S11 (classification)

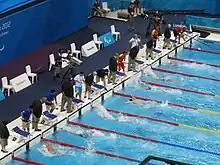
S11 race at the 2012 Paralympics: swimmers being tapped to show they should turn

S11, SB11, SM11 are para-swimming classifications for blind swimmers.